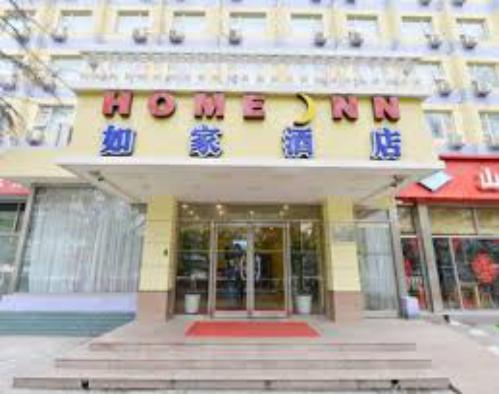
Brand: Home Inn
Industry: Others